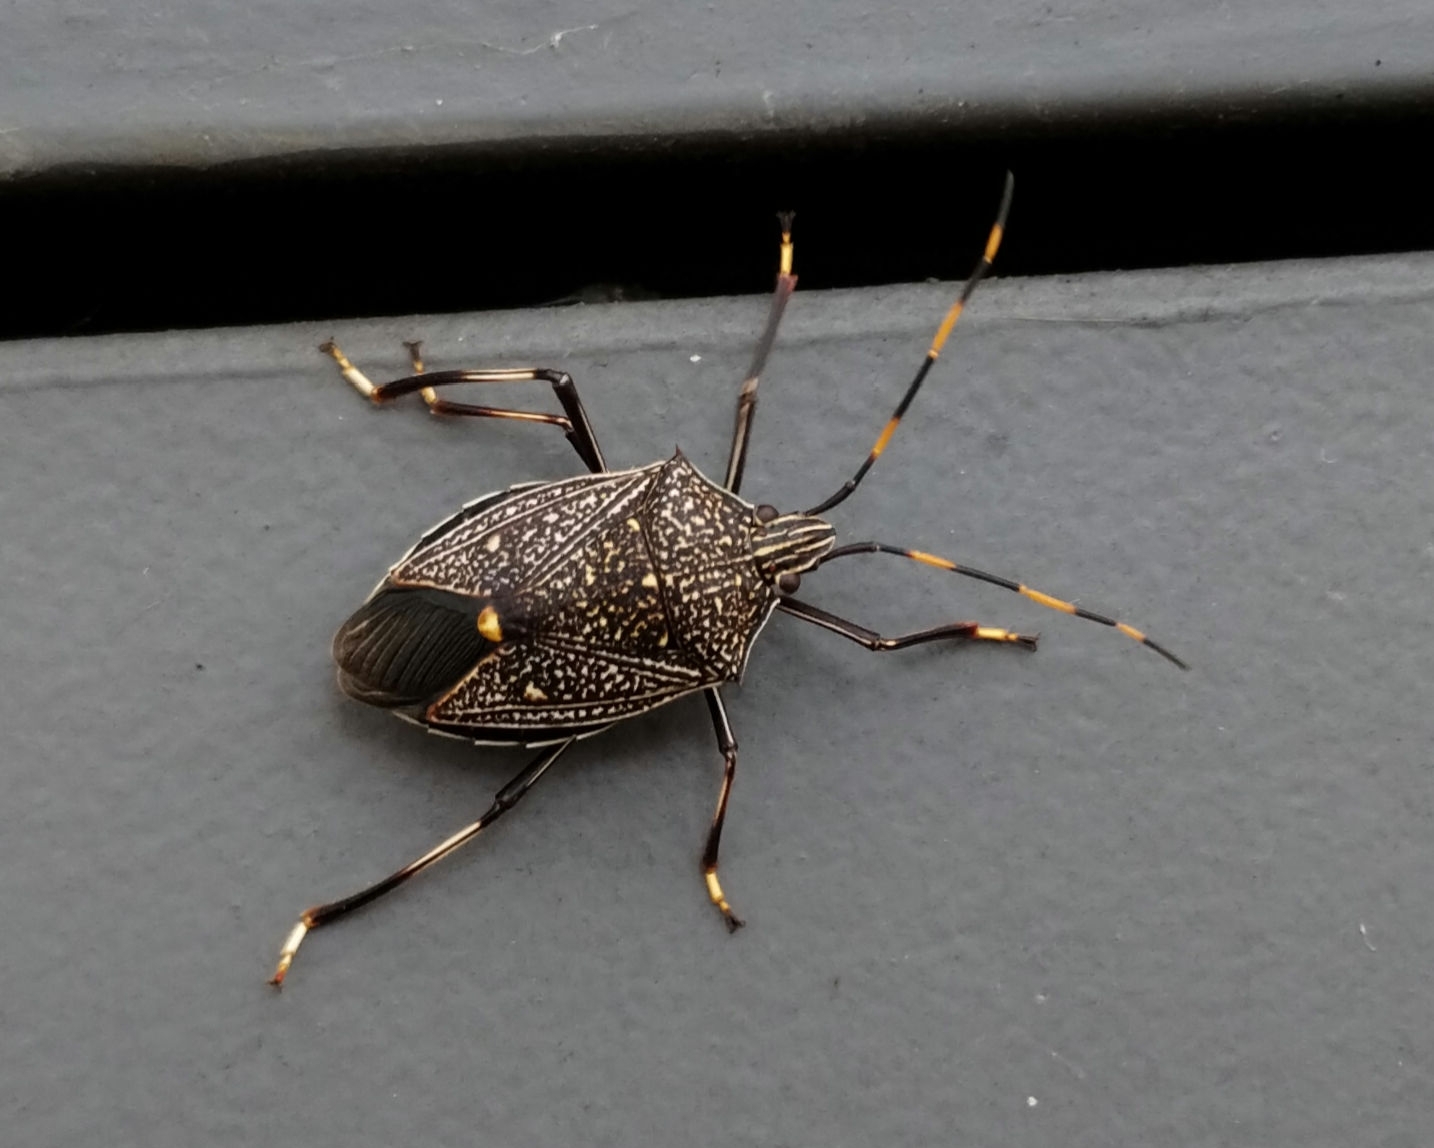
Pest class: stink_bug